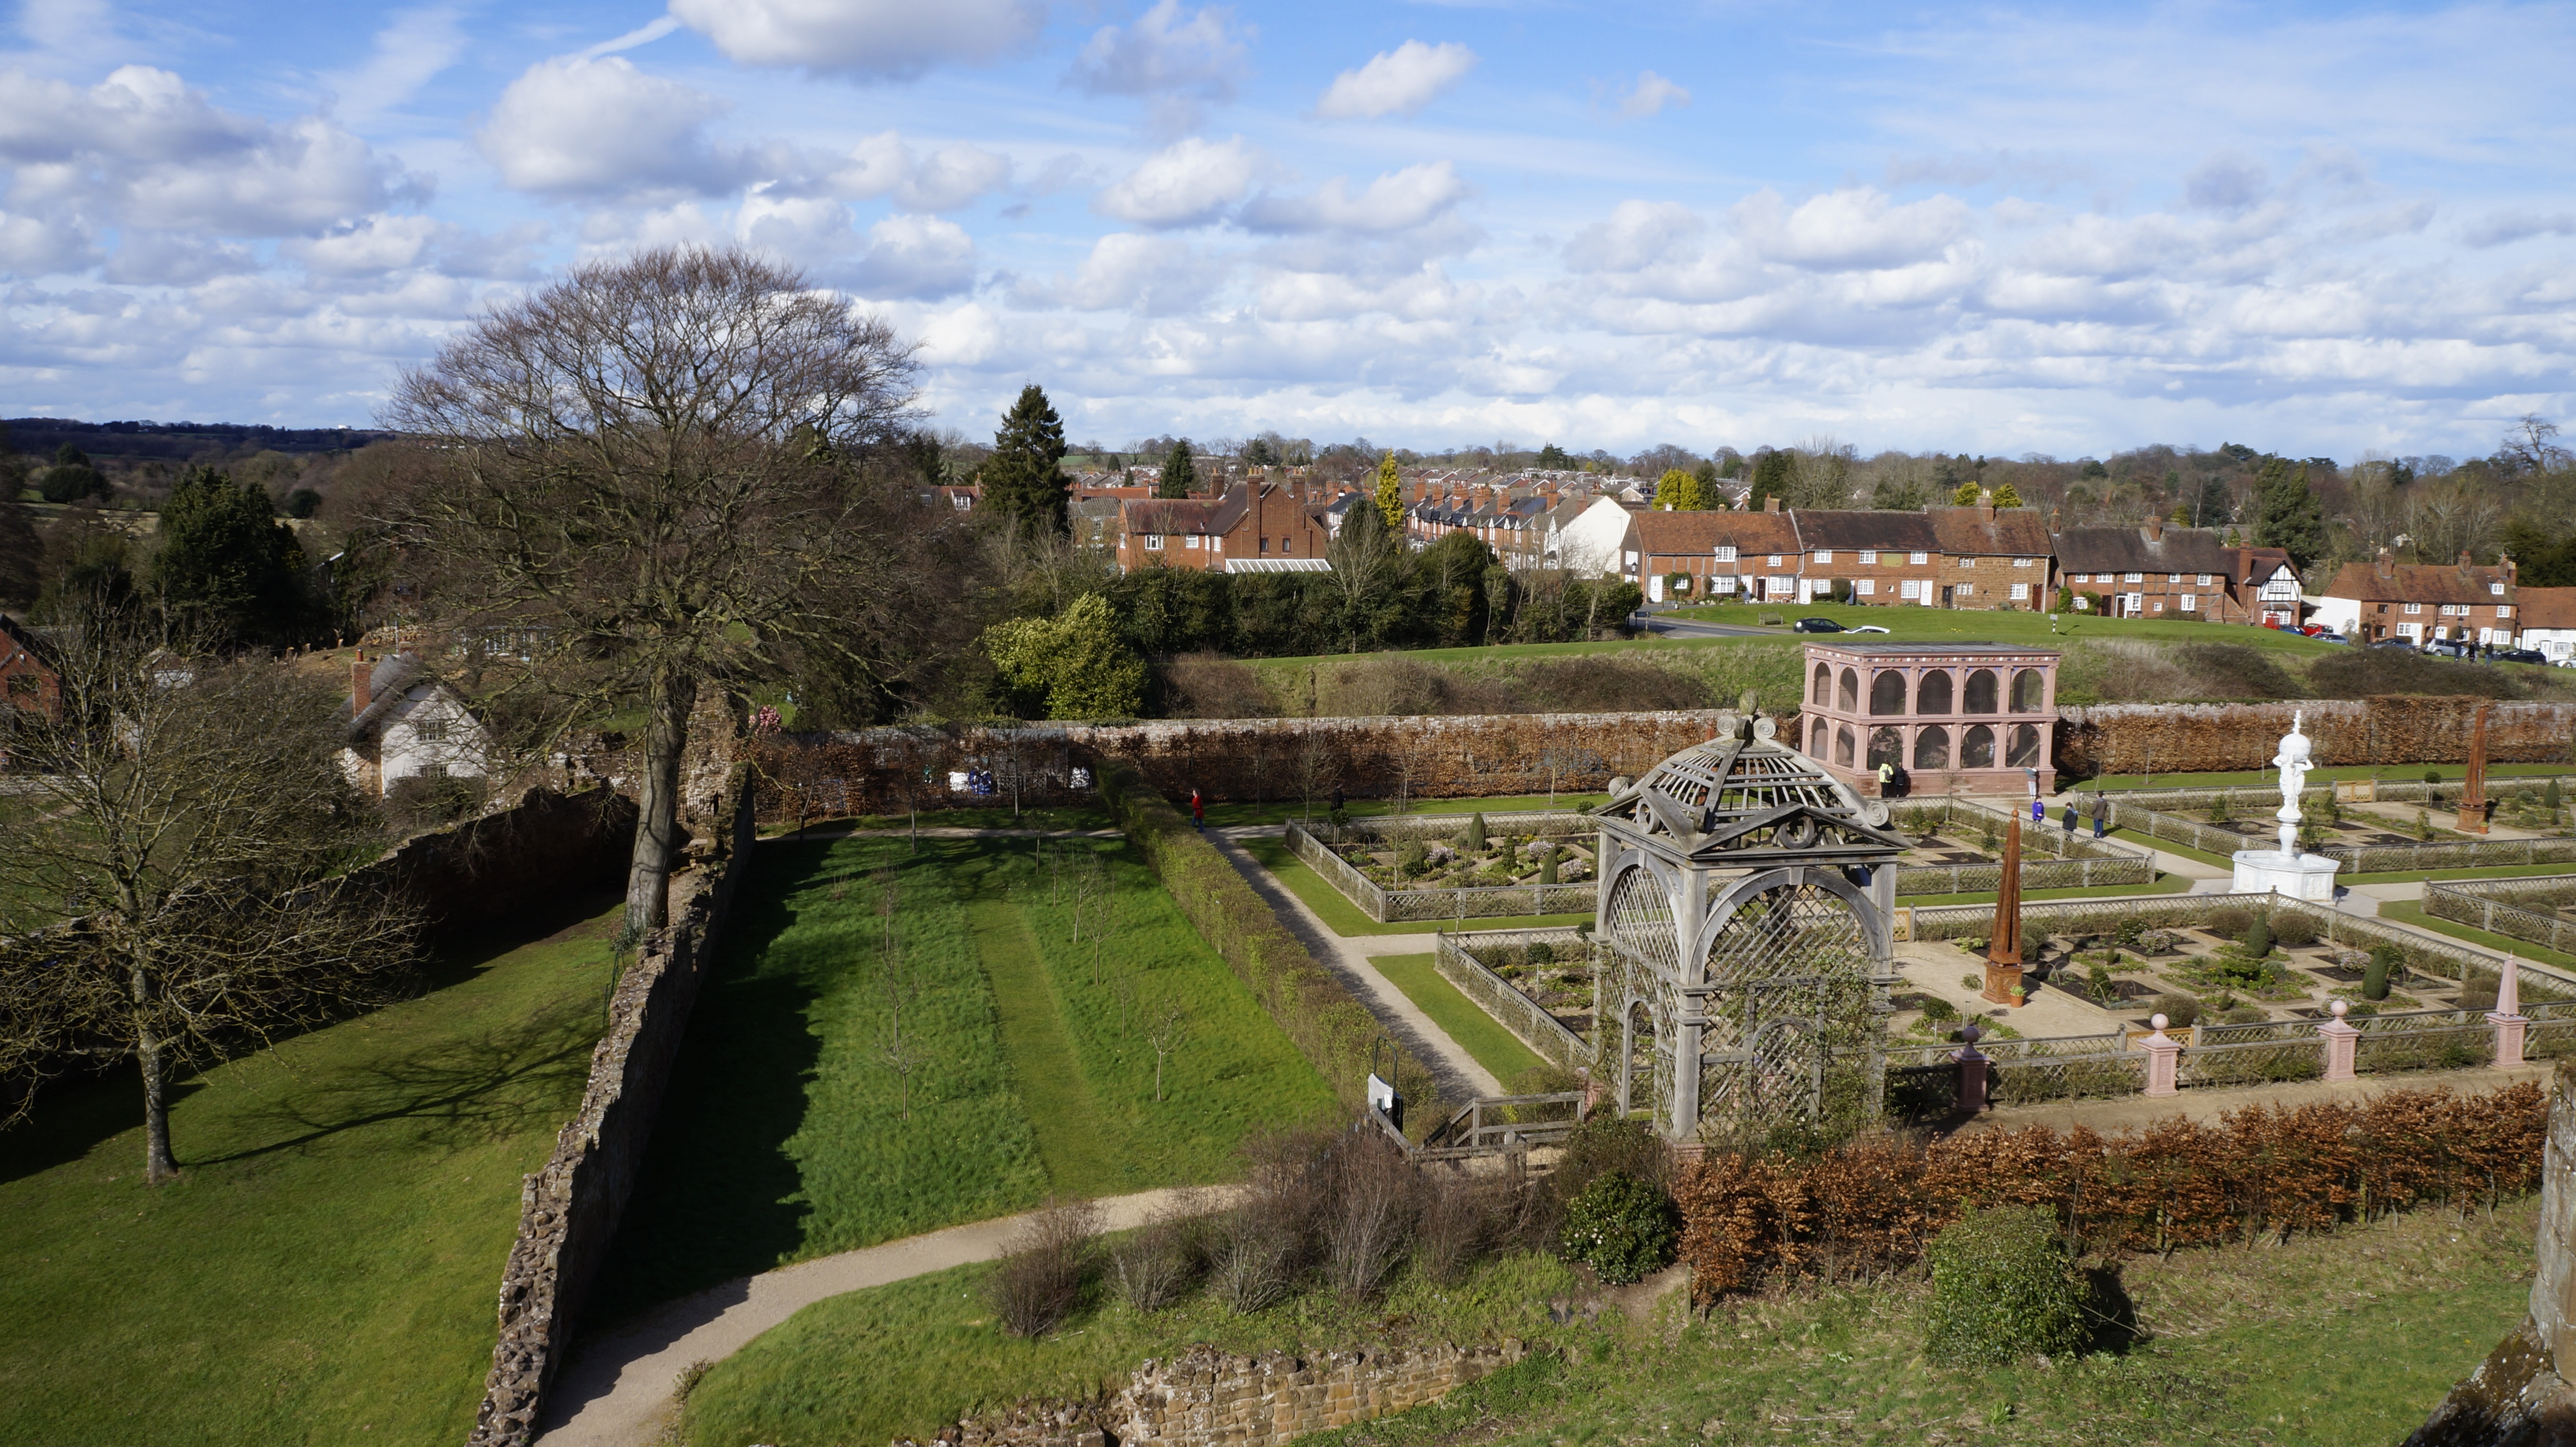
chateau, village, castle, fortification, garden, tourism, waterway, england, ruins, gardens, estate, monuments, great britain, rural area, the ruins of the, ancient history